Caerfai Bay

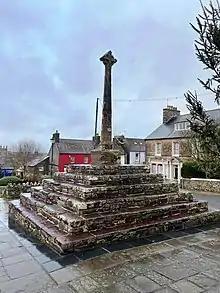
The medieval cross in St David's city centre which stands on a comparatively recent stepped base constructed of purple 'Caer bwdy Sandstone'.

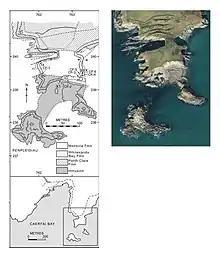
Simplified geological map of Penpleidiau headland, Caerfai Bay.

Along the coast to the west is the Chapel of St Non, a ruin said to be the 6th-century birthplace of the patron saint of Wales, St David, and named after his Mother. Approximately 150 metres east of the ruin and adjacent to the Retreat is the modern Chapel of Our Lady and St Non, the most westerly fully functioning Catholic chapel in Wales and also one of the smallest. However, the most westerly chapel ruin in Wales is not that of St Non, but that of St Justinian overlooking Ramsay Sound almost to the WNW and situated above the old St Davids Lifeboat Station.